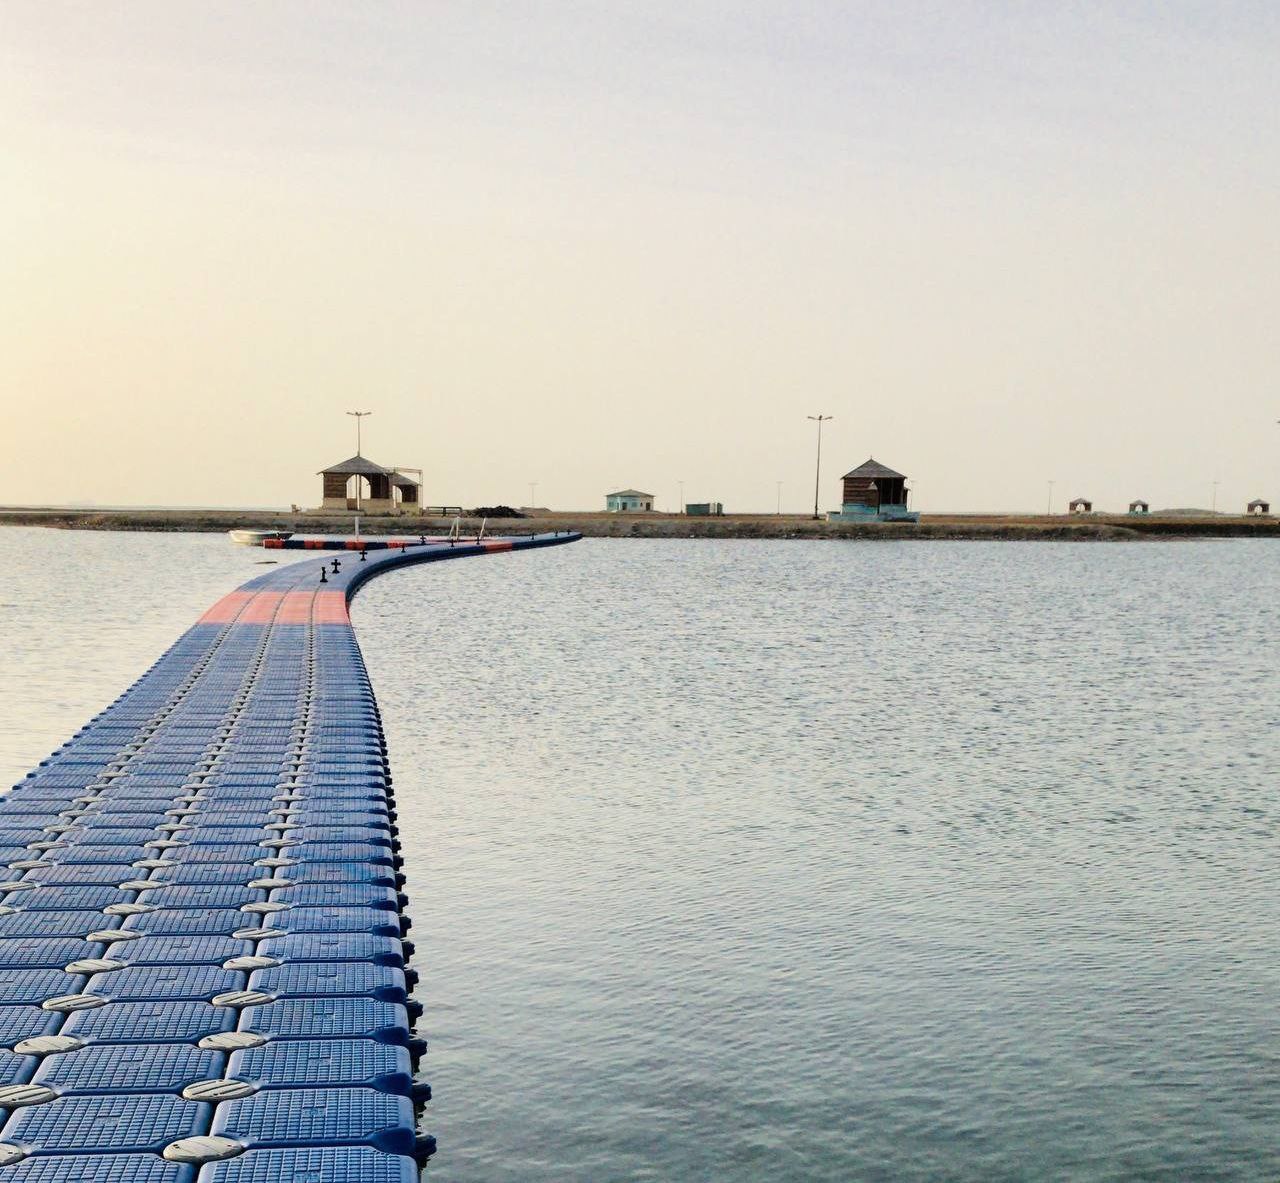
الوصف بالفصحى: جسر بلاستيكي عائم يمتد فوق سطح الماء الهادئ نحو يابسة بعيدة في الأفق
الوصف بالعامية السودانية: كبري بلاستيك عايم فوق الموية ممدود لغاية طرف البحر
التصنيف: Nature & Landscape